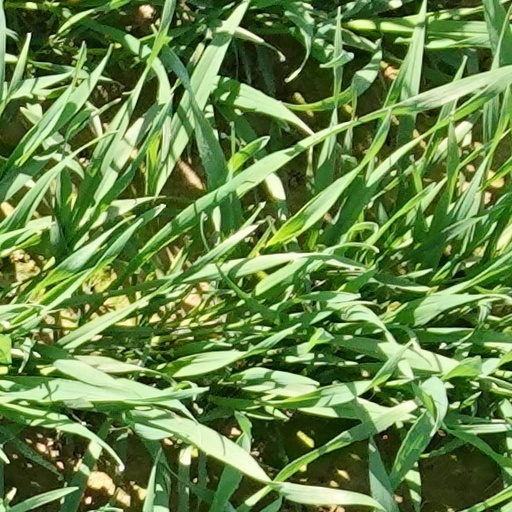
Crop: wheat